Mississippi Valley State Delta Devils football

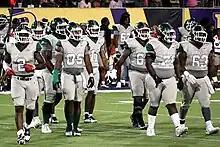
Delta Devils football players during a game in October 2023

Over 25 Mississippi Valley State alumni have played in the National Football League (NFL), including: